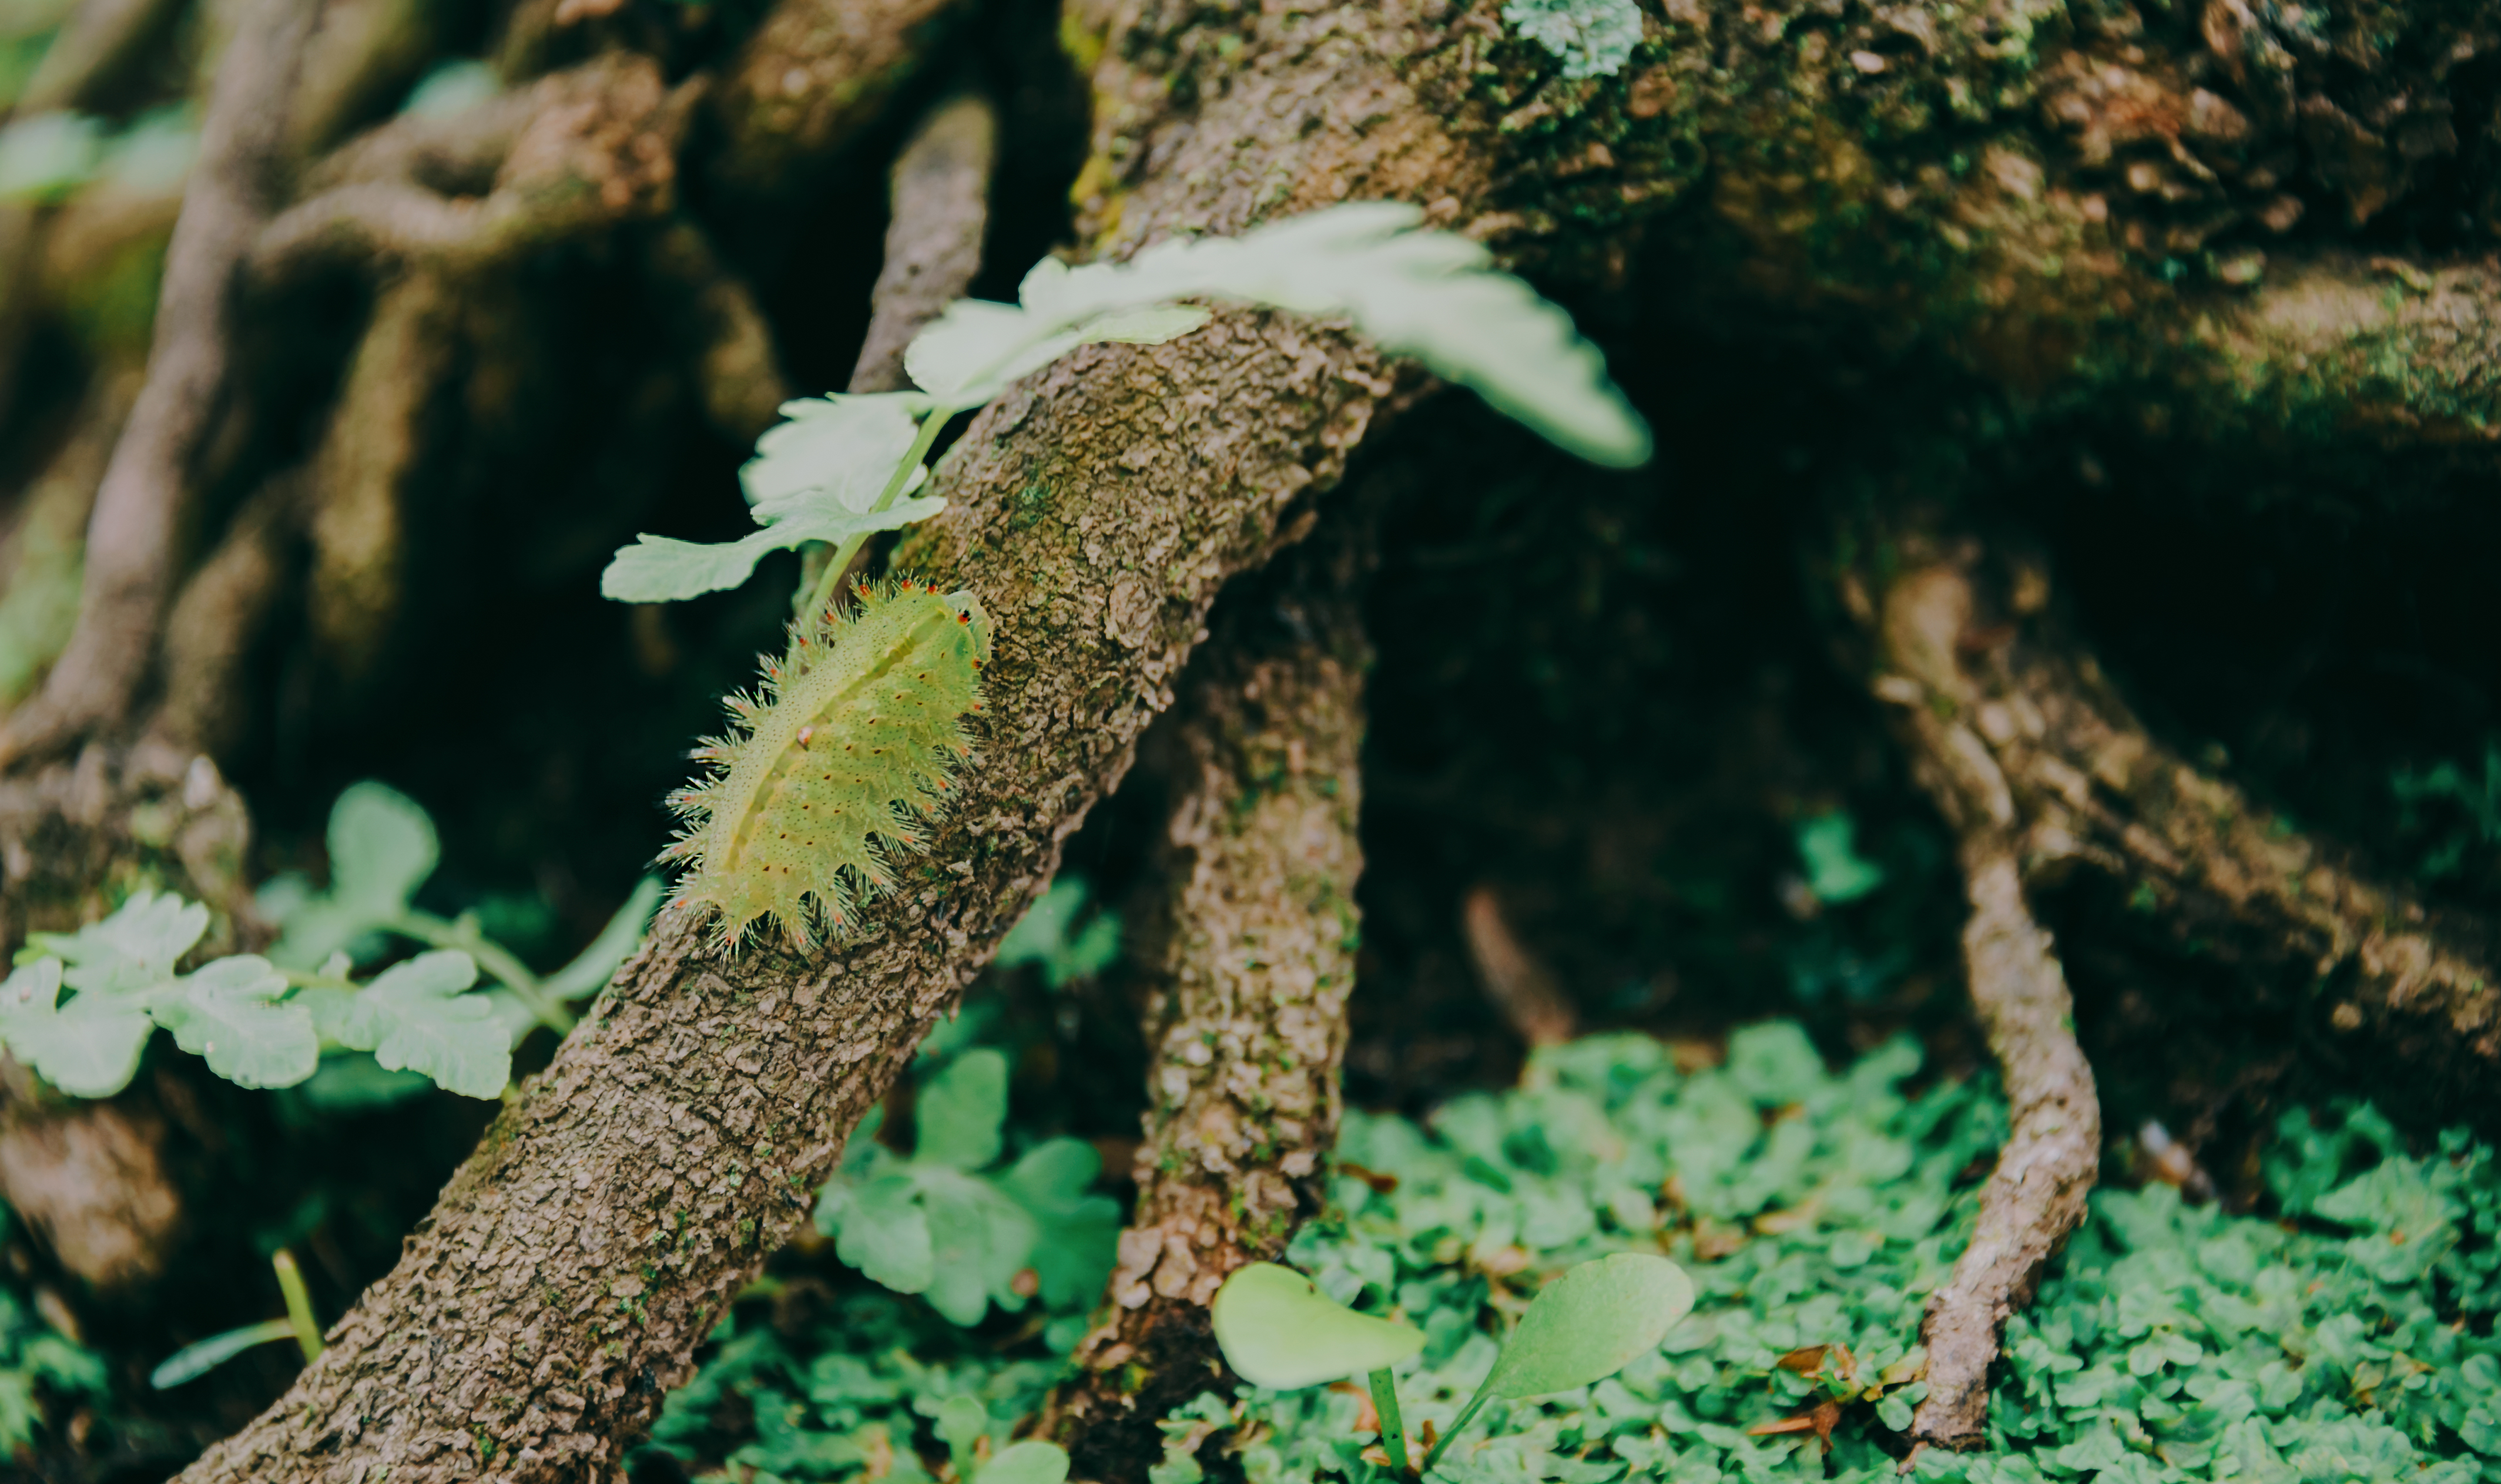
photography, wallpaper, portrait, landscape, cute, lovely, happy, alive, natural, beautiful, beauty, live, vegetation, fauna, tree, organism, branch, trunk, wildlife